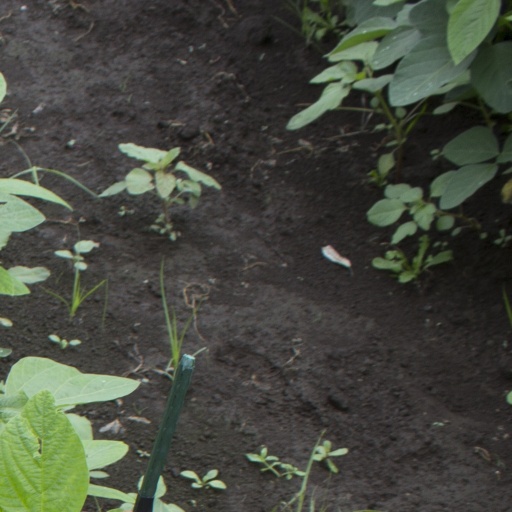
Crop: soybean